Sky position (RA, Dec in degrees): 44.18, -7.641
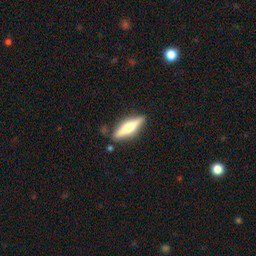
Galaxy morphology: Edge-on Galaxies with Bulge